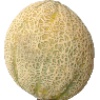
Label: Cantaloupe 2